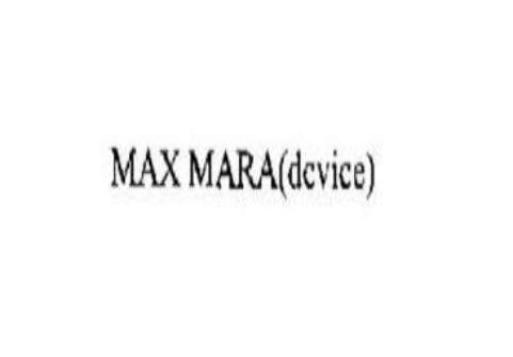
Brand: max mara
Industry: Clothes